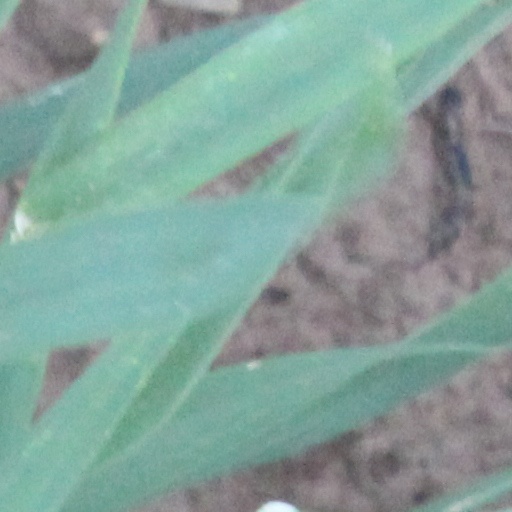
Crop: wheat